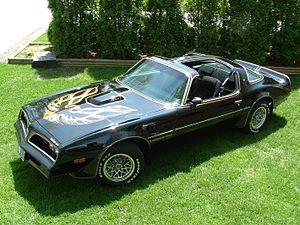
Une Trans-Am Firebird de 1978.Appartenant à ""Hitman"""
La Pontiac Firebird est un coupé sportif produit entre 1967 et 2002 en quatre générations distinctes. On peut facilement la confondre avec sa jumelle, la Chevrolet Camaro dont la Firebird est directement issue. Leur châssis est de type « F-Body » et certaines pièces sont interchangeables entre les modèles des deux marques.